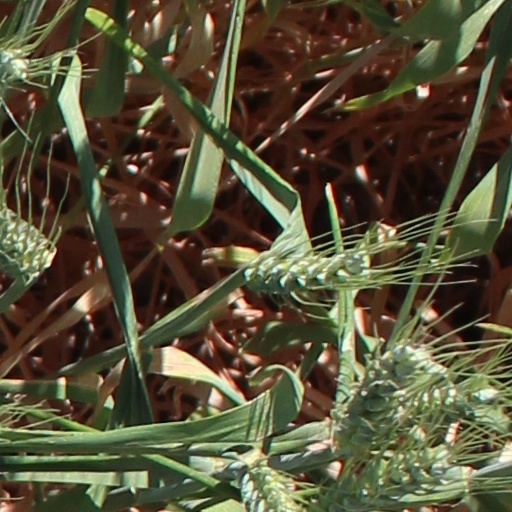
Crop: wheat